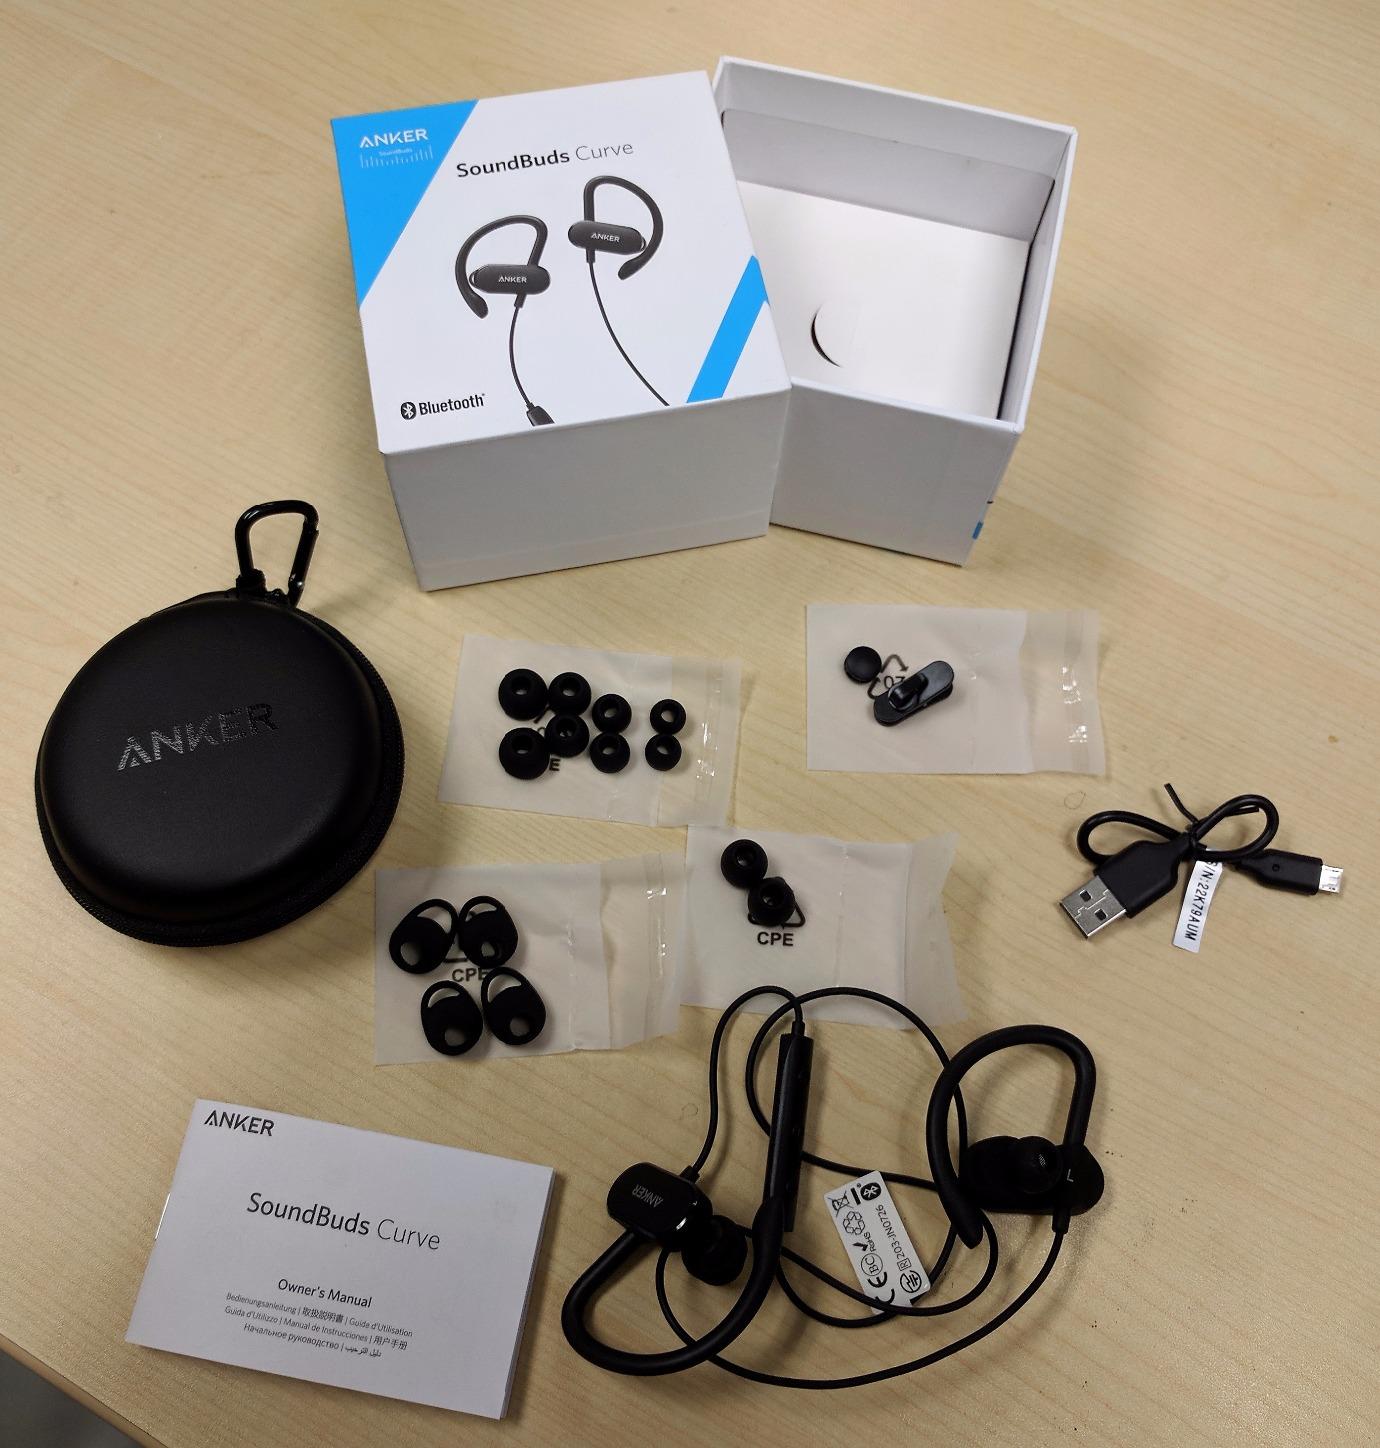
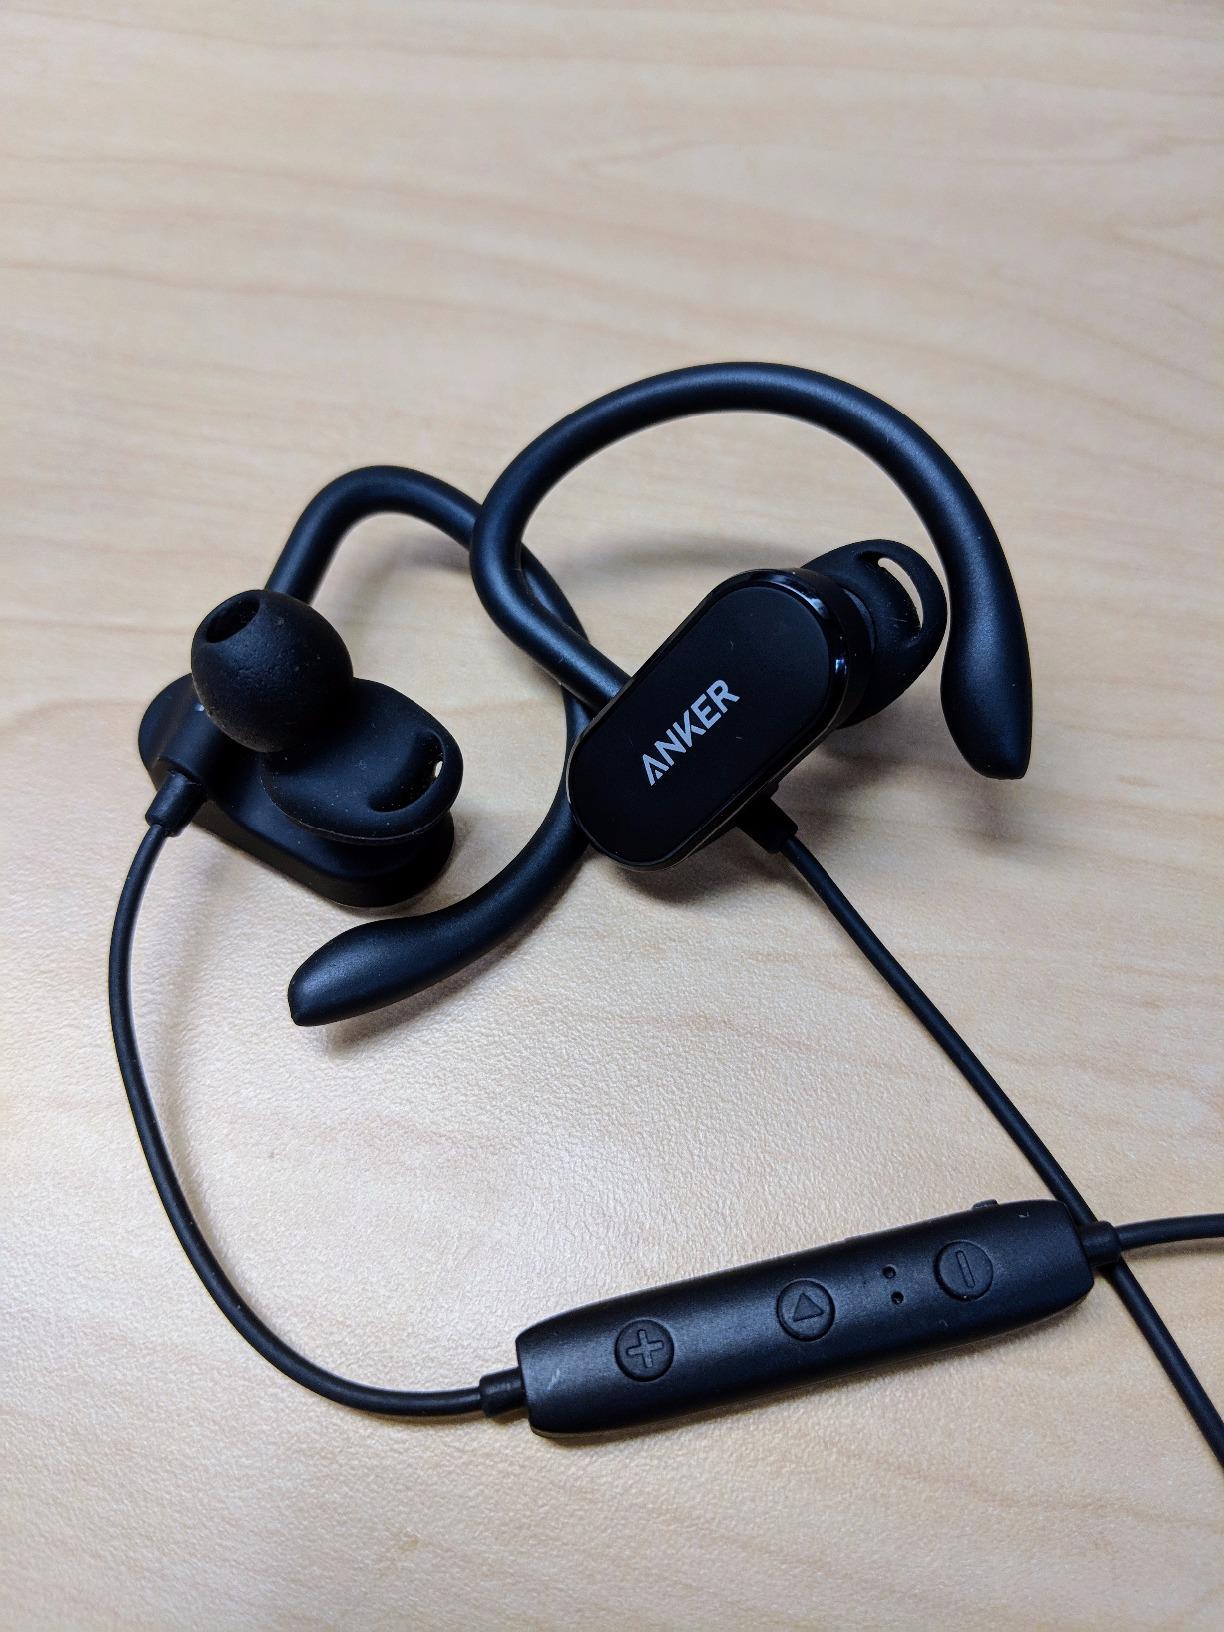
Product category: headphones
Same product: yes